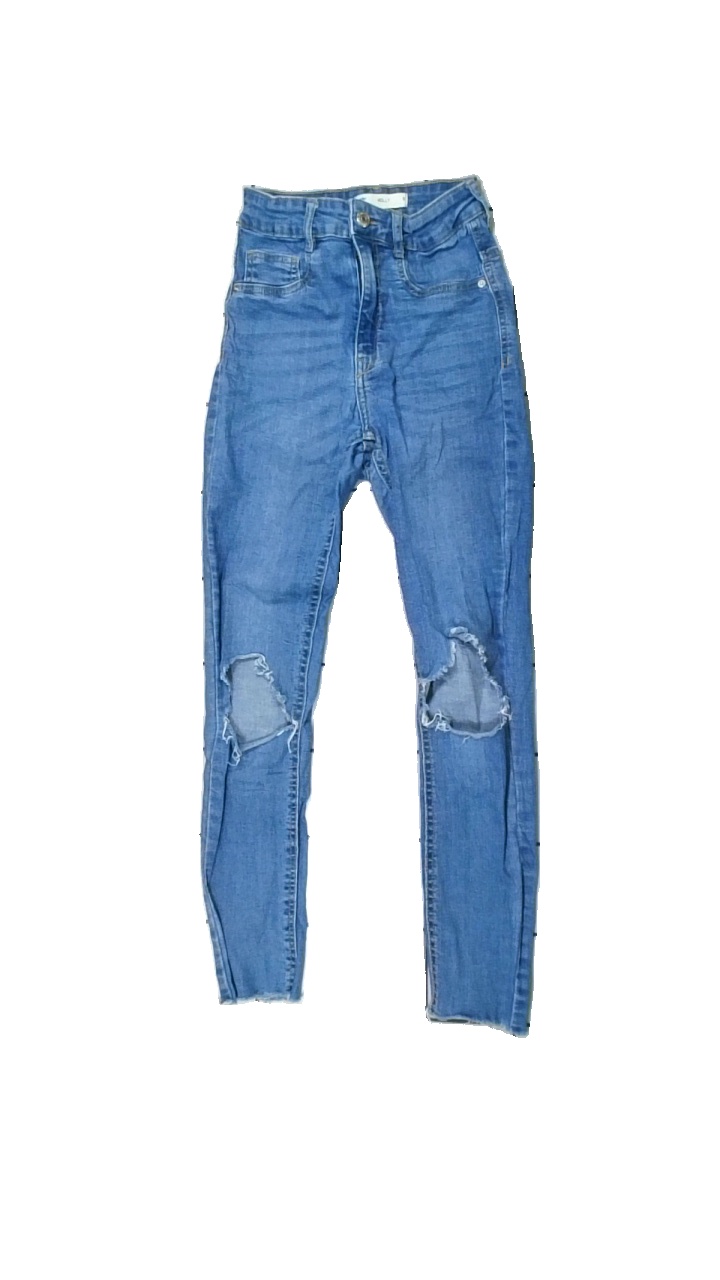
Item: Jeans (Ladies)
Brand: Gina Tricot
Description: blå jeans med stora hål på knäna
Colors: Blue
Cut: Regular
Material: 100% cotton
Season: All
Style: Denim
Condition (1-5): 2
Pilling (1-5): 5
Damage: hål knä
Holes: Major
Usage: Export
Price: <50